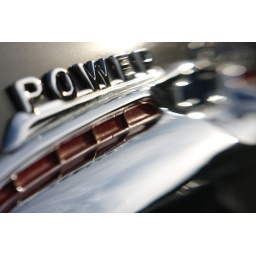
power....as in power glide. firtst bear mountain car show 2009